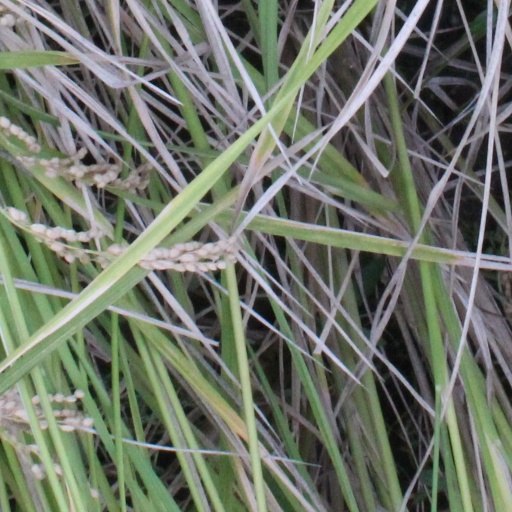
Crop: rice